Beth Kane

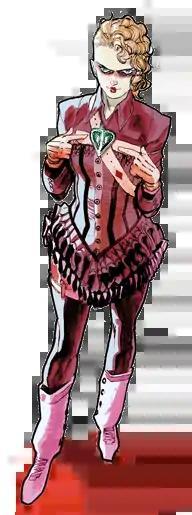
Beth Kane as Red Alice, on the cover of "Batwoman" (vol. 2) #39 (February 2015).Art by Rafael Albuquerque

Elizabeth Kane, also known as Alice and Red Alice, is a fictional character created by Greg Rucka and J. H. Williams III. Beginning as a supervillain, she first appeared in August 2009 in the comic book "Detective Comics", published by DC Comics. Her relationship with her twin sister Kate Kane defines much of Batwoman's emotional life. During The New 52, it is established that Kate and Beth are cousins of Bruce Wayne, the alter-ego of the superhero Batman, through his mother Martha Wayne (née Kane).